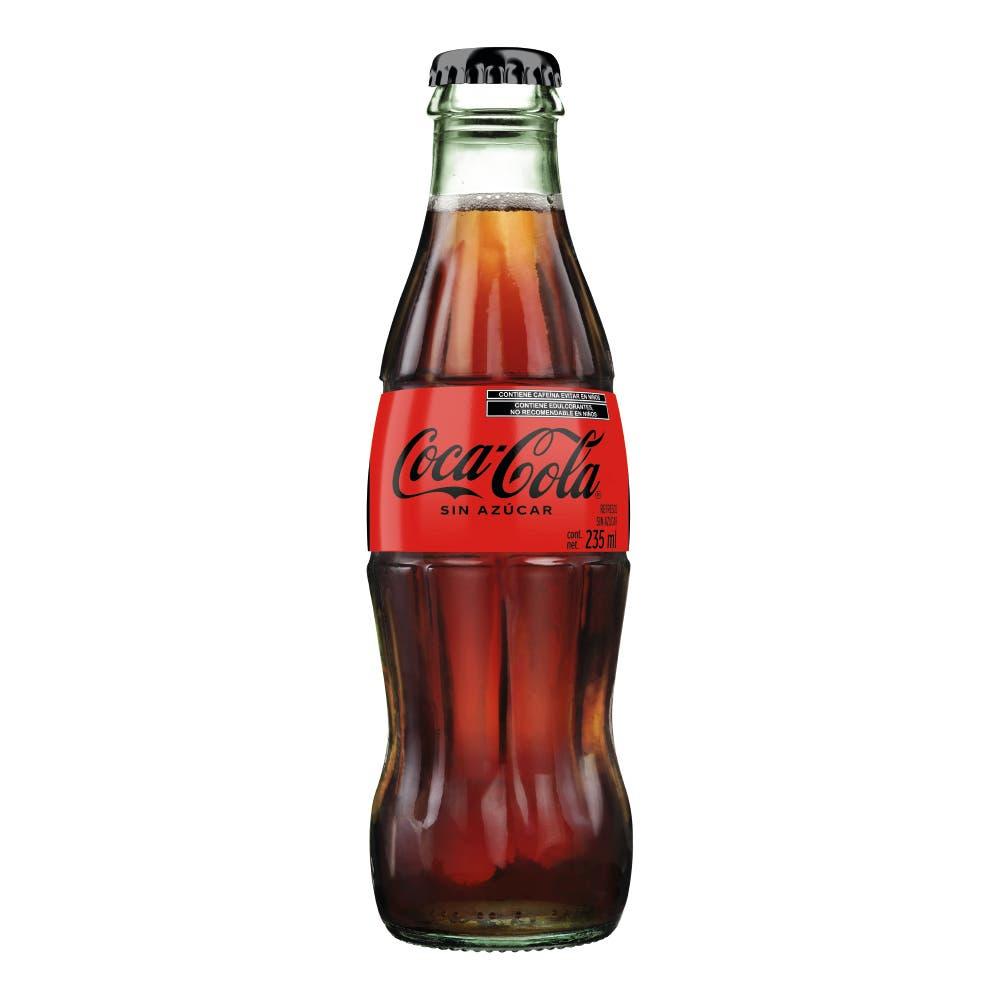
A Coca cola sugar free soda in a 235-milliliters glass bottle